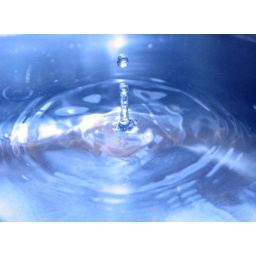
Taken with tungsten white balance to get the blue colour, and then auto-contrasted in photoshop